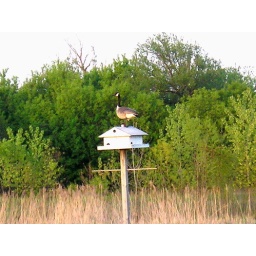
This goose decided to sit on top of the bird house in the back yard.